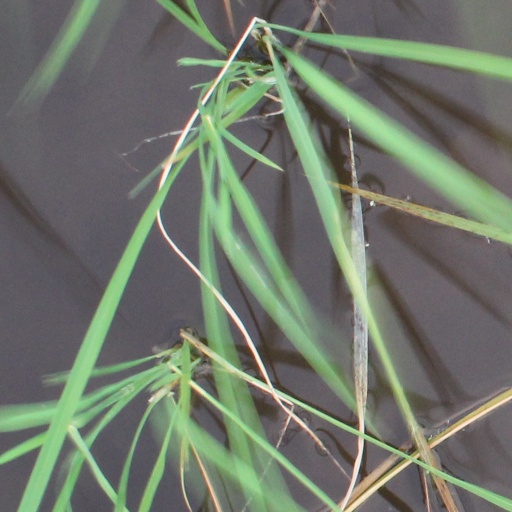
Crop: rice